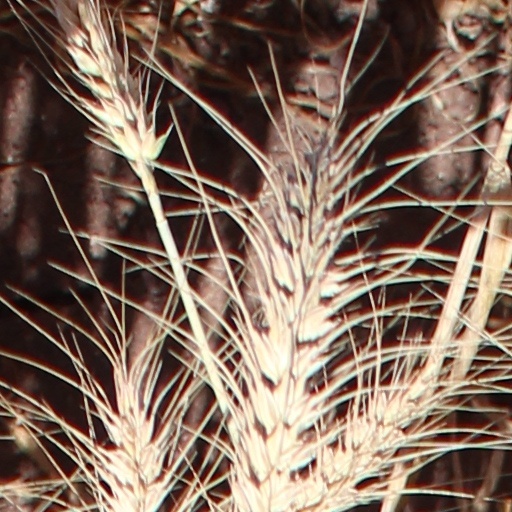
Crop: wheat